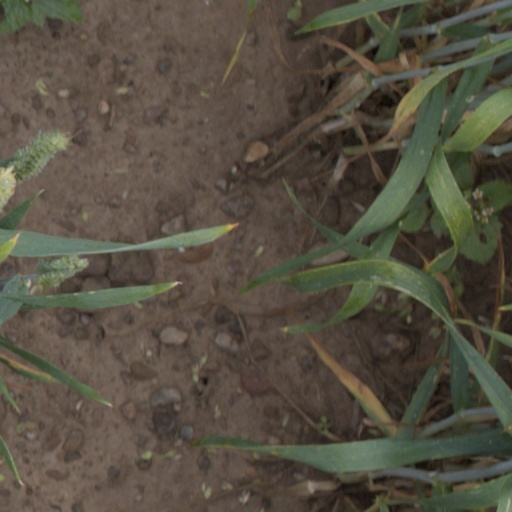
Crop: wheat